Electrical resistance and conductance

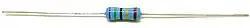
A 75 Ω resistor, as identified by its electronic color code (violet–green–black–gold–red). An ohmmeter could be used to verify this value.

Substances in which electricity can flow are called conductors. A piece of conducting material of a particular resistance meant for use in a circuit is called a resistor. Conductors are made of high-conductivity materials such as metals, in particular copper and aluminium. Resistors, on the other hand, are made of a wide variety of materials depending on factors such as the desired resistance, amount of energy that it needs to dissipate, precision, and costs.